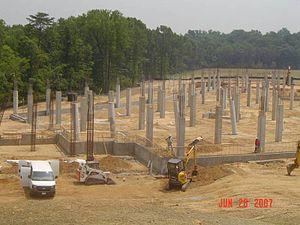
Le National Centers for Environmental Prediction est un regroupement de centres nationaux spécialisés de prévisions météorologiques aux États-Unis. Ces centres émettent des cartes, des bulletins et aux types de guides pour divers centres locaux en météorologie, en hydrologie et en météorologie de l'espace. Certains émettent également des avertissements météorologiques. Le réseau NCEP fait partie du National Weather Service, le service météorologique américain, et son mandat est de voir à la protection des biens et de la vie du public ainsi qu'au développement de la science météorologique.